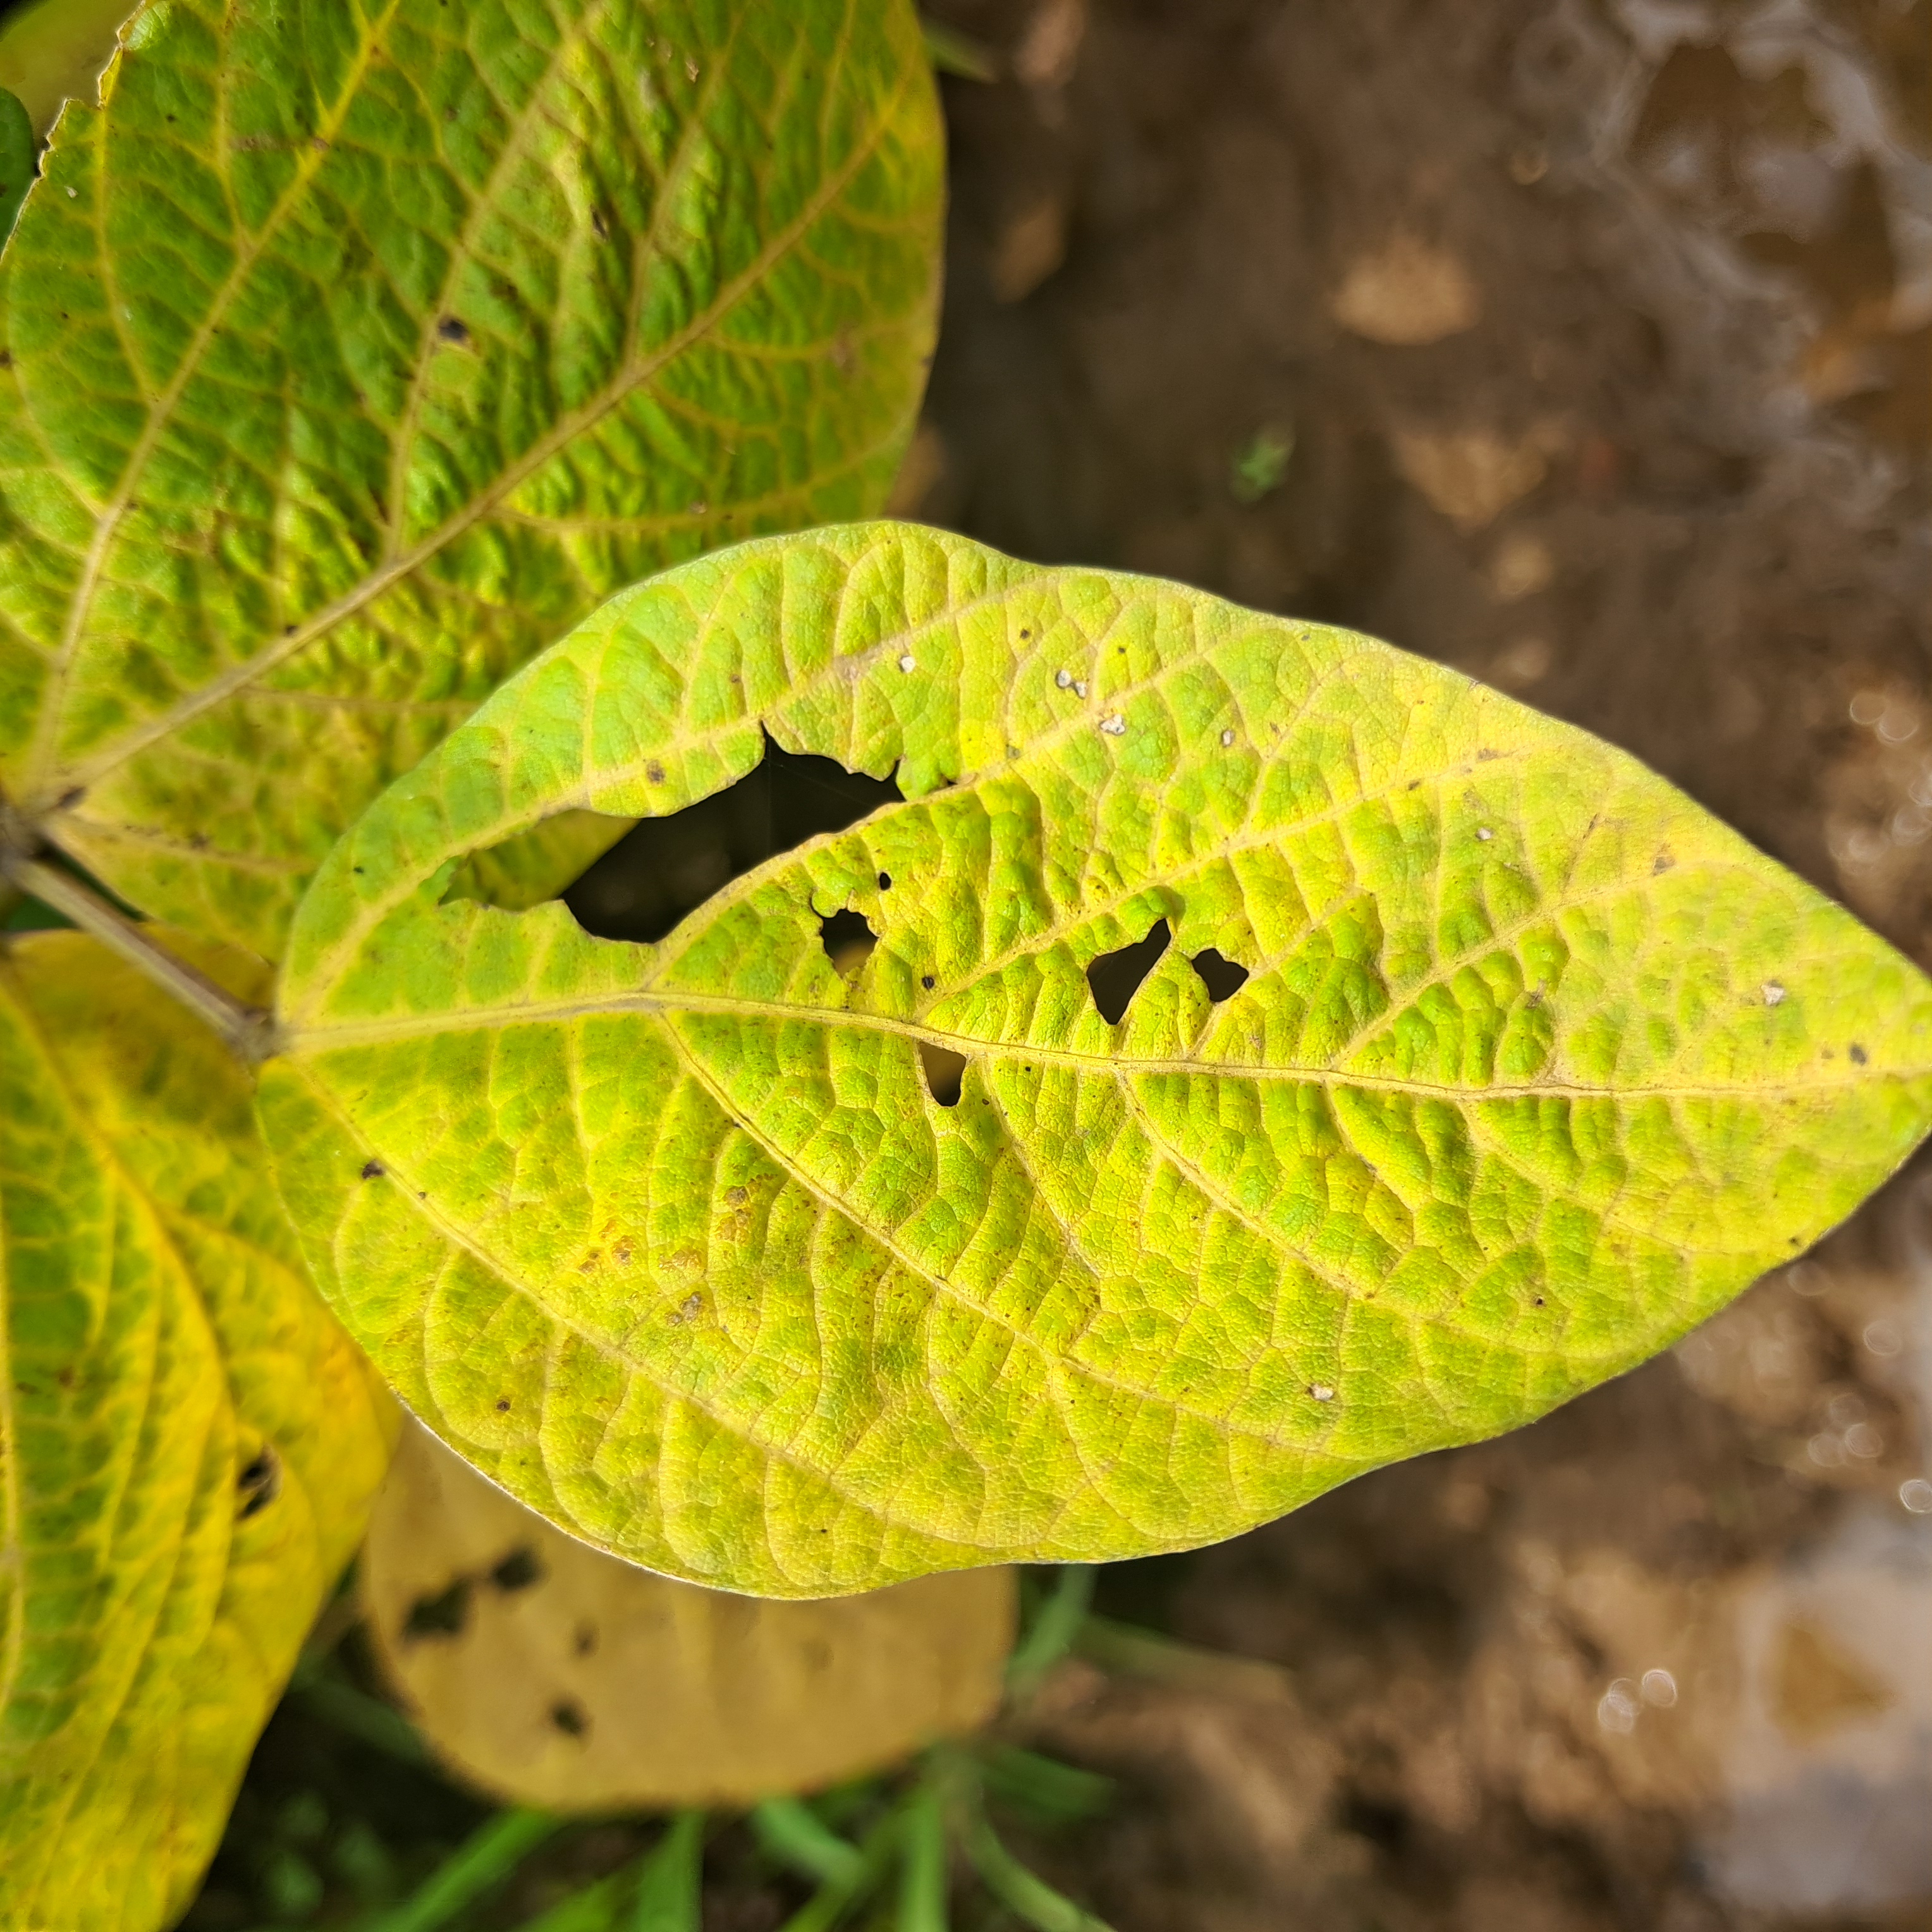
Label: Mosaic